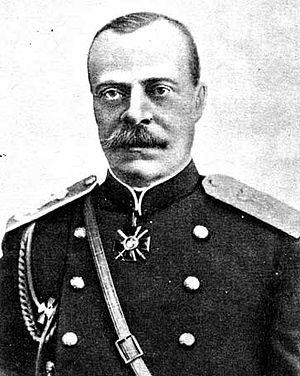
Le prince Alexandre Petrovitch d'Oldenbourg, né le 21 mai 1844 à Saint-Pétersbourg et mort le 6 septembre 1932 à Biarritz, est un membre de la famille impériale russe, général, sénateur et membre du Conseil d'Empire, avant la chute de la monarchie. Il est enterré à Biarritz.